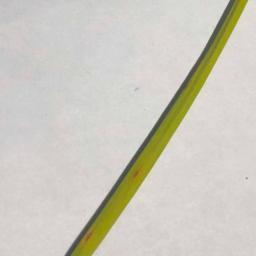
Label: Rice___Brown_Spot